Castello di San Giorgio, Mantua

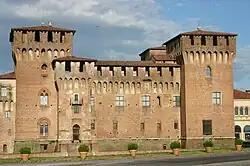
The Castello

The Castello di San Giorgio is part of the Ducal palace of Mantua. It is a moated rectangular castle, each of which's four corners has a large tower and the moat is crossed by three drawbridges.